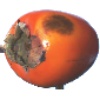
Label: Kaki 1